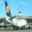
Label: airplane